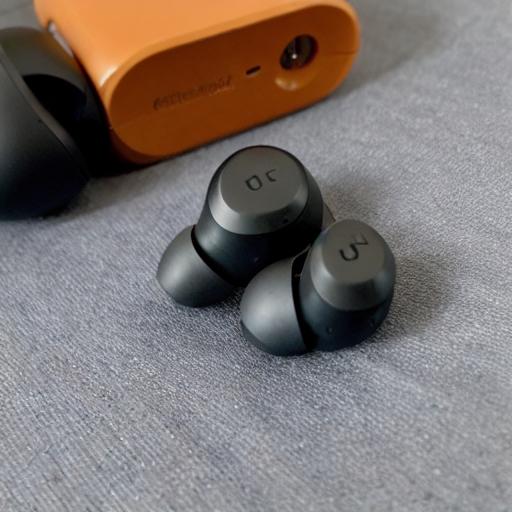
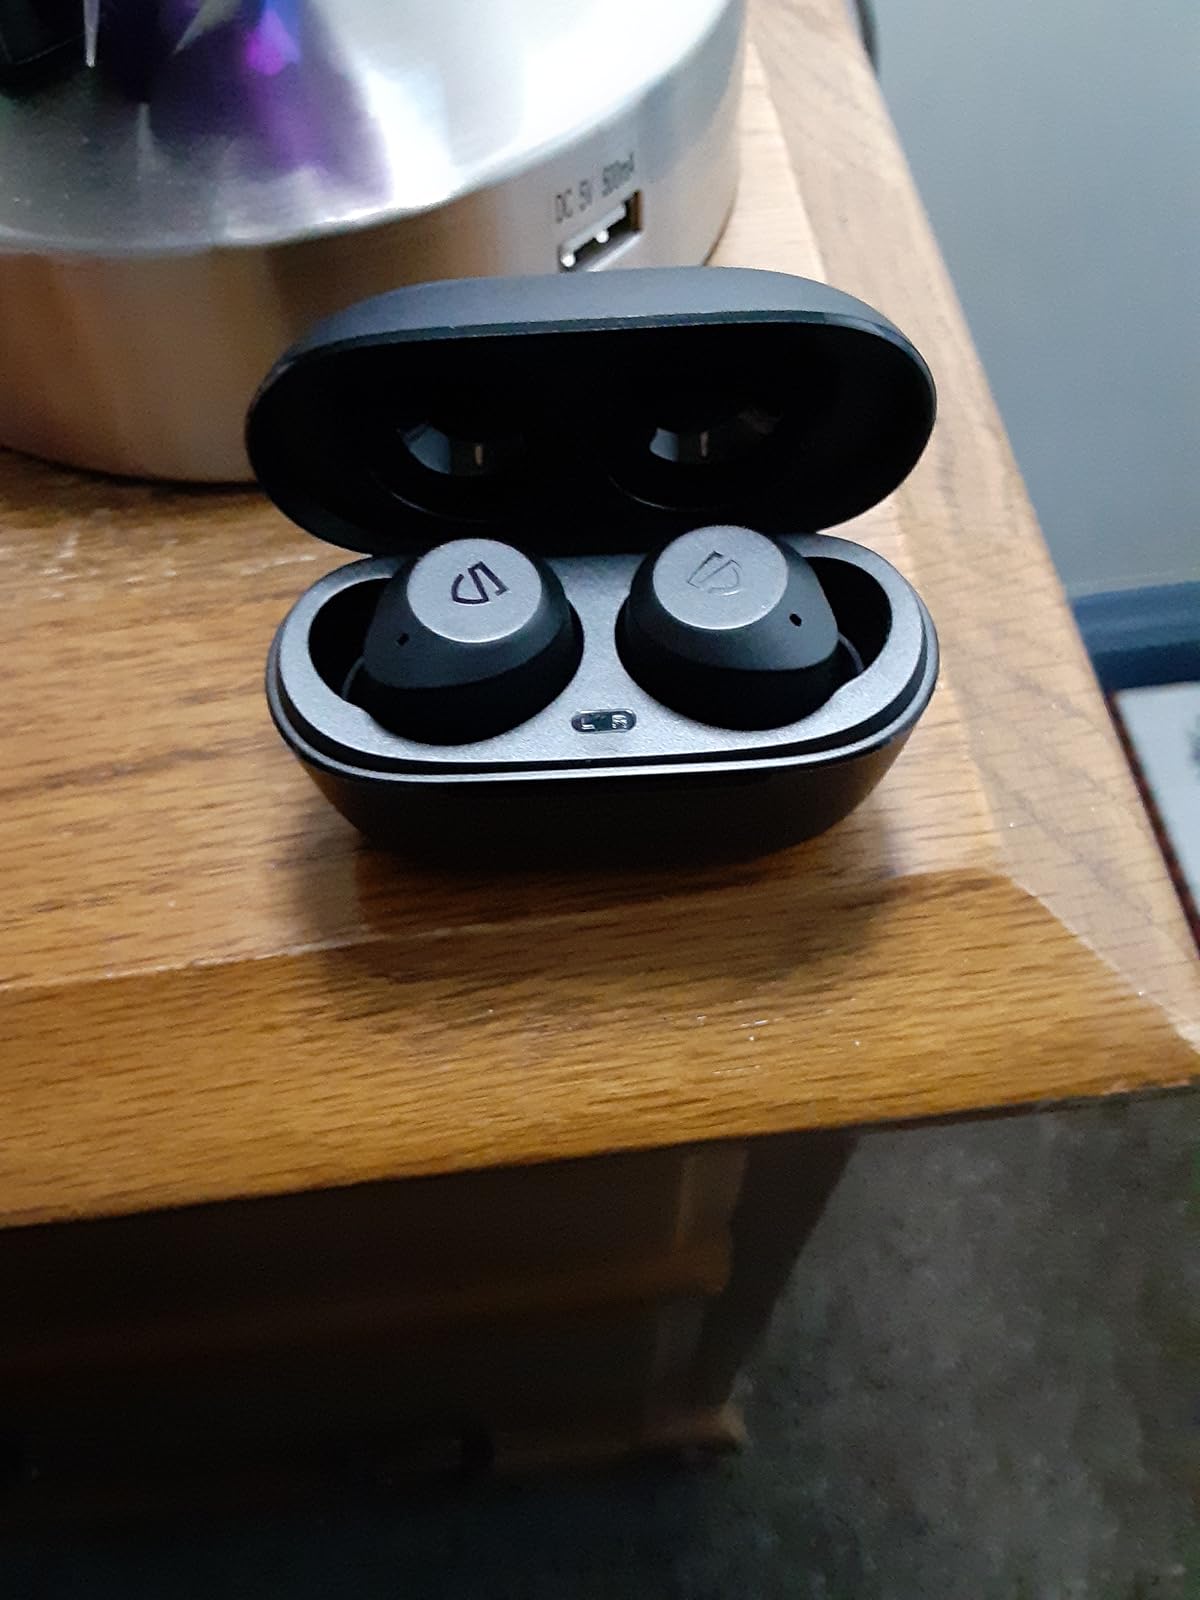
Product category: earbuds
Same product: no